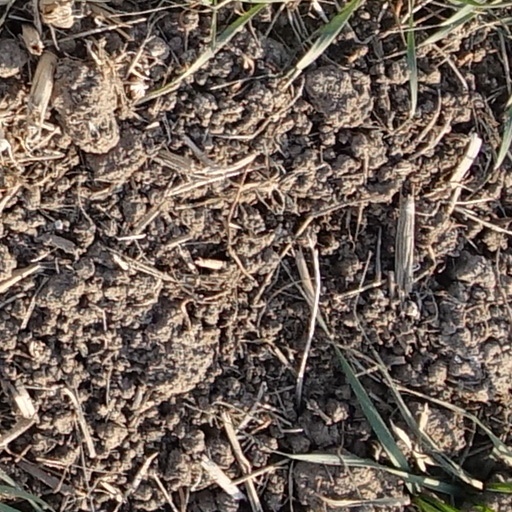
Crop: wheat